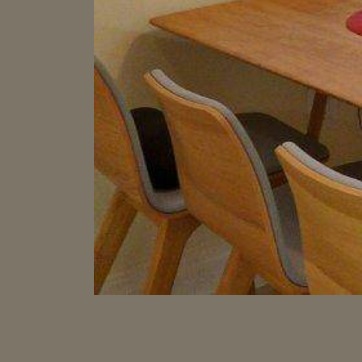
Material: wood